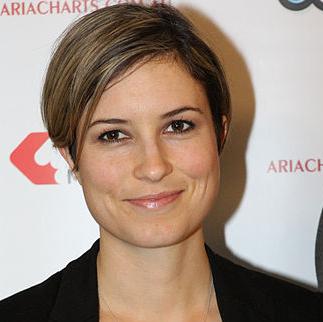
Age: 28